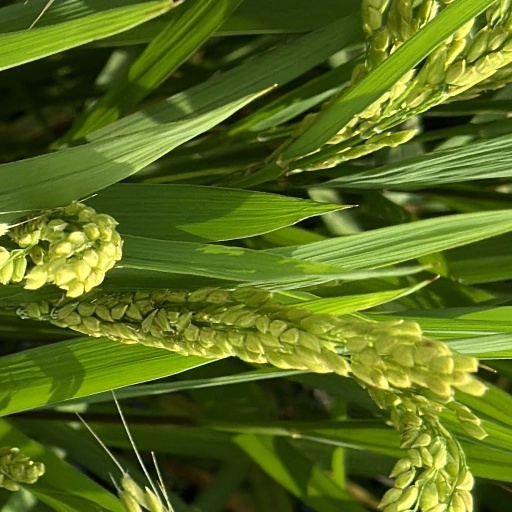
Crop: rice